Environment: real
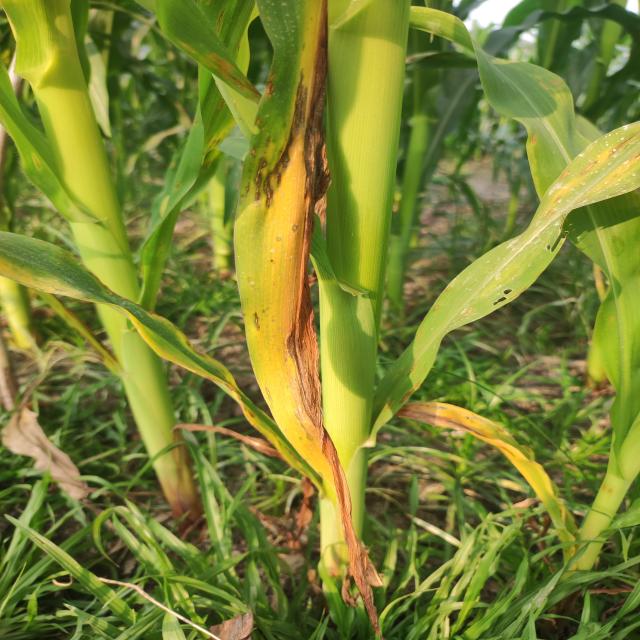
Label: nitrogen_deficiency